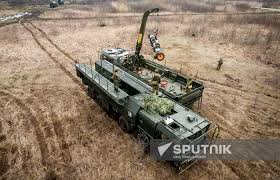
Label: Air Defense